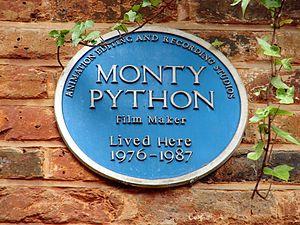
Monty Python est le nom d'une troupe d'humoristes rendue célèbre initialement grâce à sa première création, la série télévisée Monty Python's Flying Circus dont la diffusion commença à la BBC le 5 octobre 1969 et qui se poursuivit durant 45 épisodes jusqu'au 5 décembre 1974. La troupe était composée de six membres : Graham Chapman, John Cleese, Eric Idle, Michael Palin, Terry Jones et Terry Gilliam. La majorité des membres du groupe sont anglais sauf pour Terry Gilliam qui vient des États-Unis et Terry Jones qui est d'origine galloise.